Dale Earnhardt

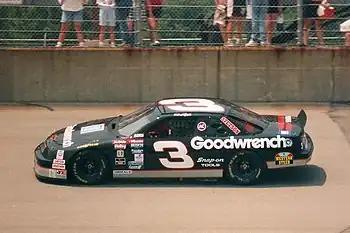
The No. 3 car

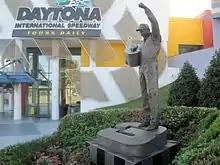
Statue of Dale Earnhardt Sr. holding his winner's trophy at the Daytona International Speedway

Earnhardt drove the No. 3 car for the majority of his career, spanning the latter half of the 1981 season, and then again from 1984 until his death in 2001. Although he had other sponsors during his career, his No. 3 is associated in fans' minds with his last sponsor GM Goodwrench and his last color scheme — a predominantly black car with bold red and silver trim. The black and red No. 3 continues to be one of the most famous logos in North American motor racing.